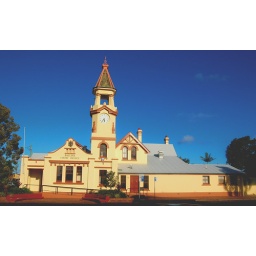
The lovely court office building in the town of Ballina on the far north coast of New South Wales.